Paterson, New Jersey

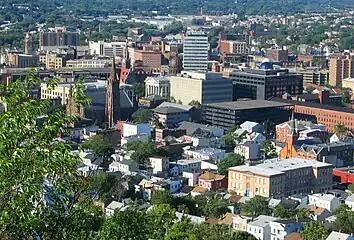
Downtown Paterson, pictured June 2009

According to then-Mayor Jose Torres, Paterson had 52 distinct ethnic groups in 2014. By 2020, Paterson had the second-largest Muslim population in the United States by percentage. Paterson's rapidly growing Bangladeshi American, Turkish American, Arab American, Albanian American, Bosnian American, Dominican American, and Peruvian American communities are among the largest and most prominent in the United States, the latter owing partially to the presence of the Consulate of Peru. Paterson's Muslim population has been estimated at 25,000 to 30,000. Paterson has become a prime destination for one of the fastest-growing communities of Dominican Americans, who have become the city's largest ethnic group. The Puerto Rican population has established a highly significant presence as well.